Hillsong United

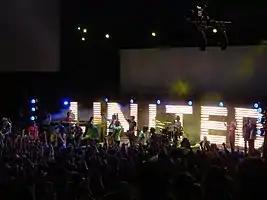
Hillsong United in 2005

Hillsong United (stylised as Hillsong UNITED or UNITED) is a contemporary worship collective originating from Hillsong Church. Since forming in 1998 out of the church's youth ministry, the group has released fifteen live albums and six studio albums.